Poecilia wingei

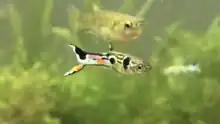
Staeck Endler (hybrid)

The Staeck guppy was collected by Dr. Wolfgang Staeck in a creek around Laguna de los Patos in Cumana in 2004. Karen Koomans obtained a Staeck guppy male from the Hamburg University and identified it as pure "Poecilia reticulata". Karen Koomans crossed this Staeck guppy male with a 'Yellow Top Sword' Endler female. She introduced the new line to the hobby as the 'Hamburg hybrid Endler strain'.